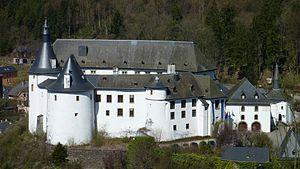
Le château de ClervauxLëtzebuergesch: D'Schlass Klierf
Le château de Clervaux, est un château féodal qui date du XIIᵉ siècle et qui surplombe le village médiéval éponyme, au milieu du paysage ardennais. En 1944, au cours de l'offensive des Ardennes, le château subit des dégâts importants après le bombardement par des troupes allemandes. Réduit à l'état de ruines, l'État rachète le château et procède à la restauration qui l'aide à retrouver toute sa splendeur.